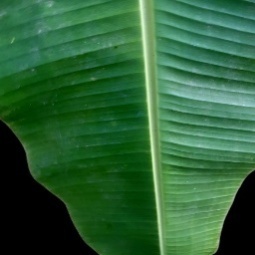
Label: Healthy